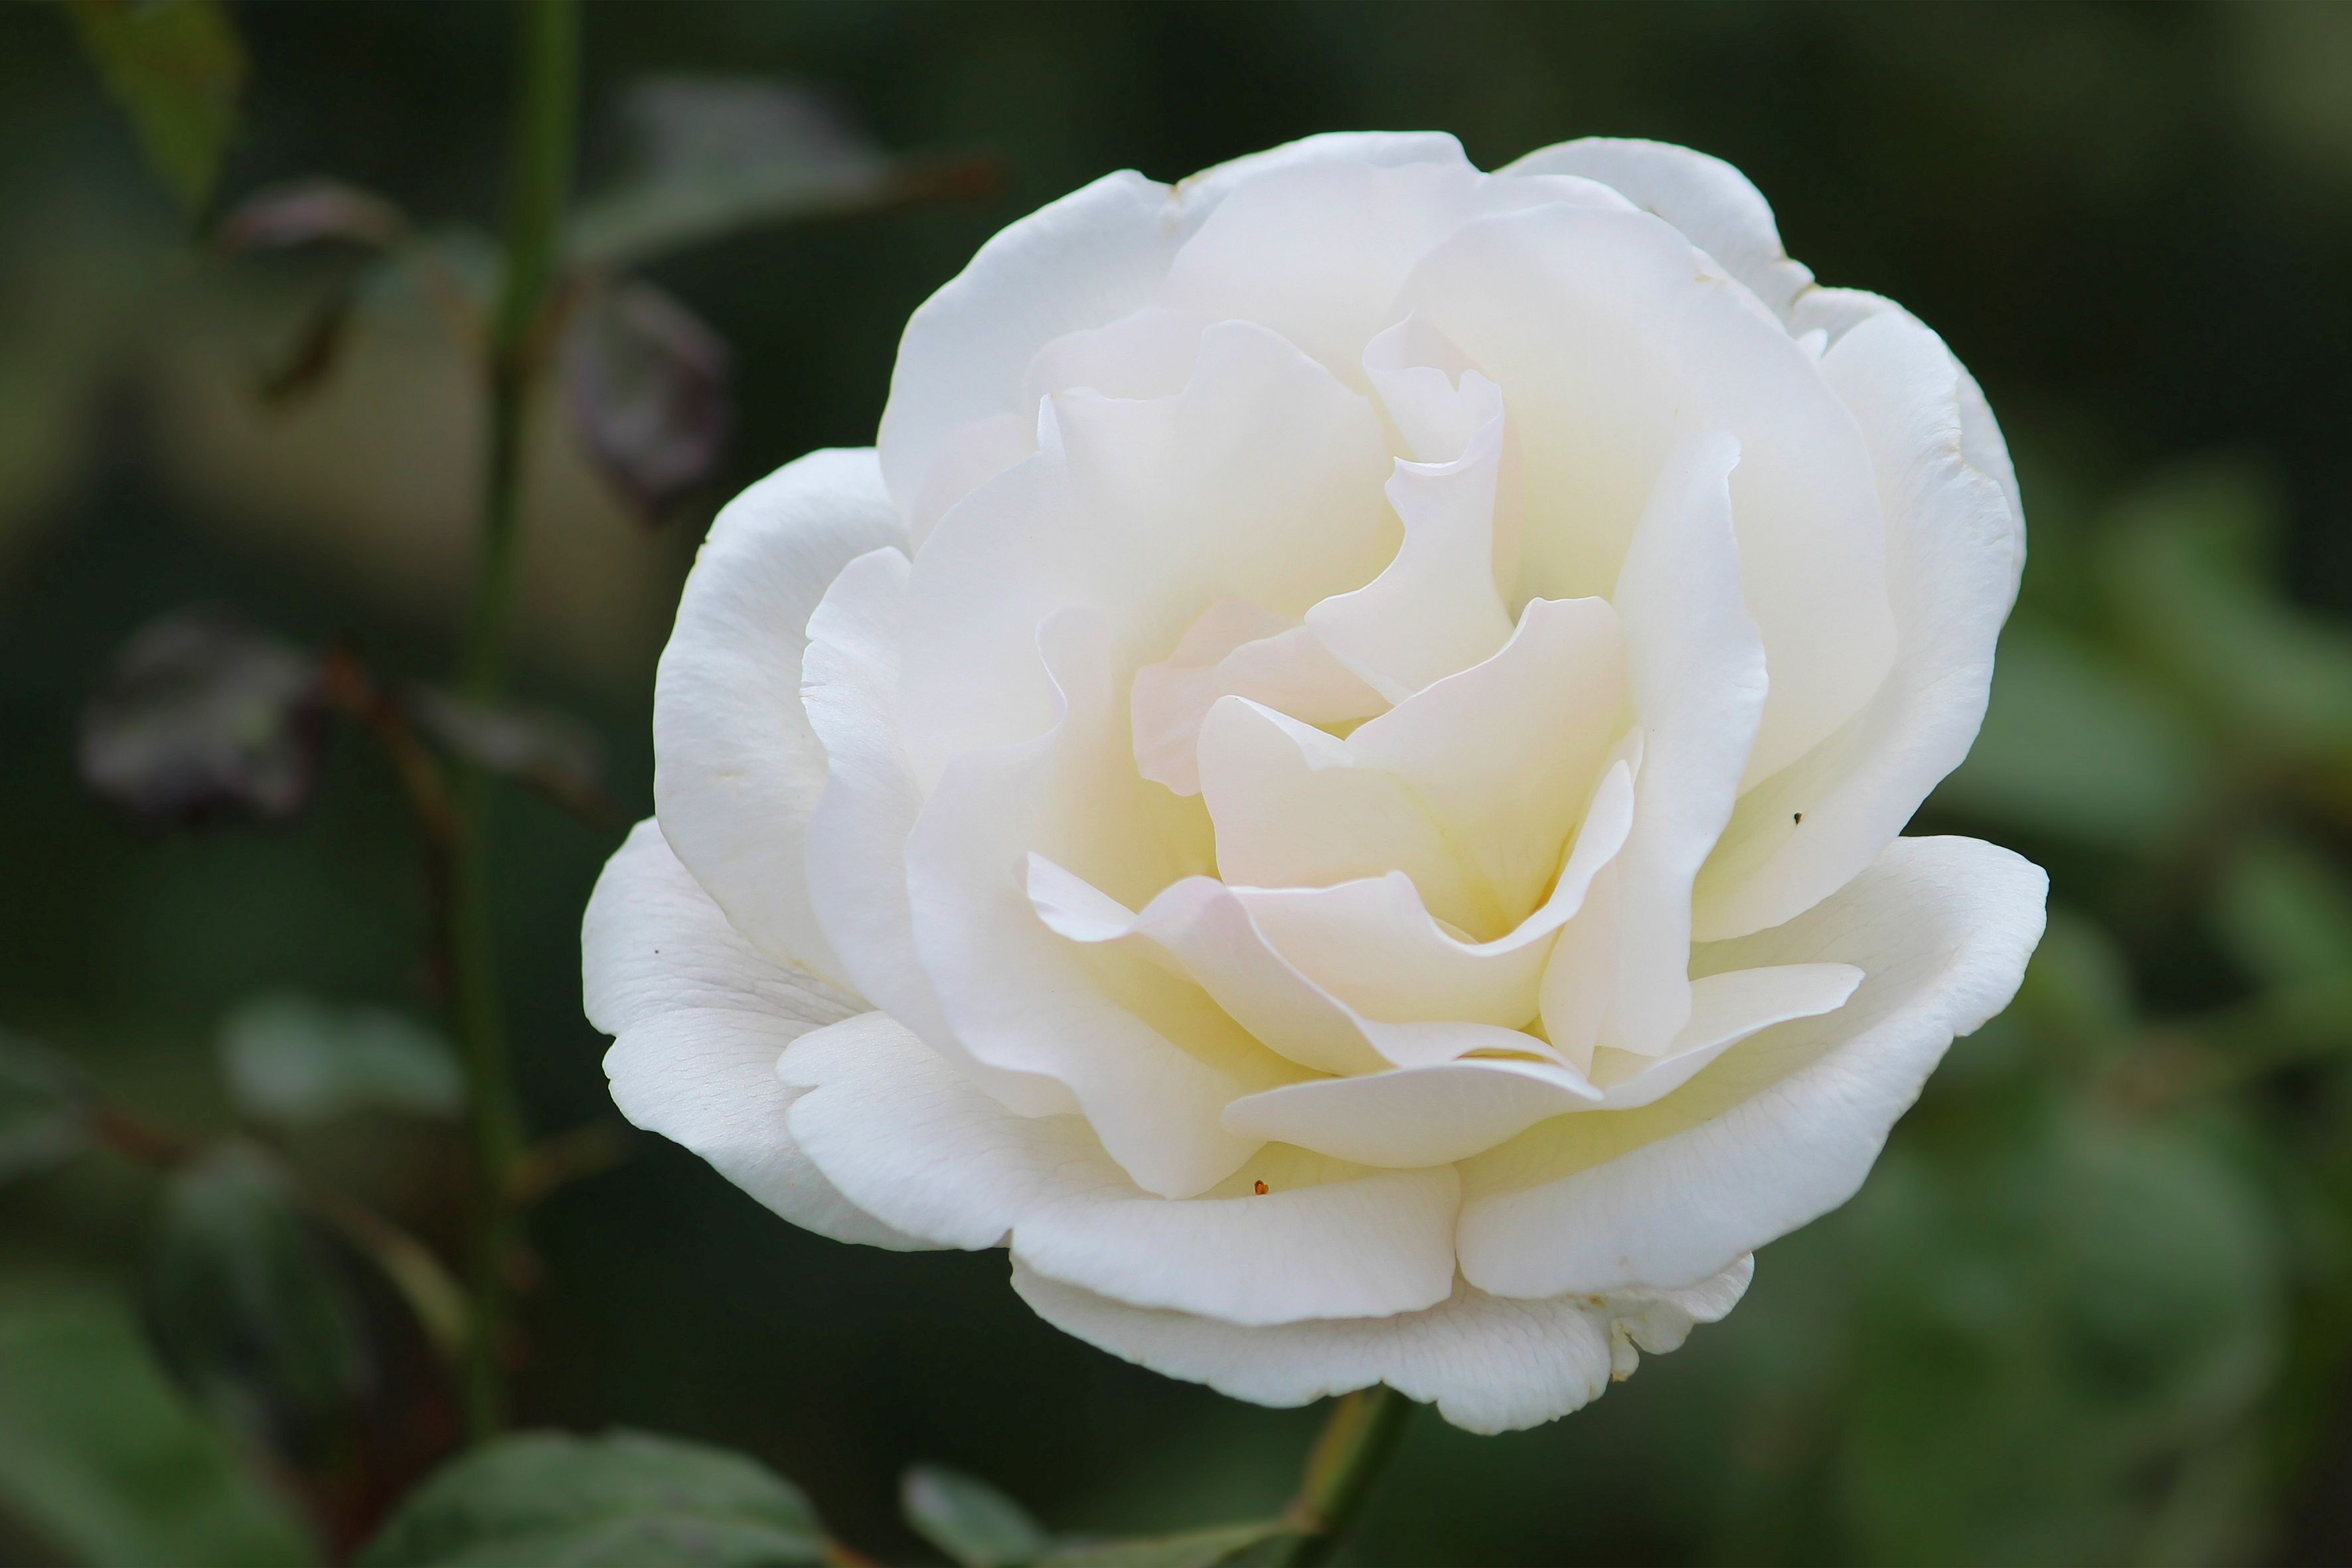
blossom, plant, flower, petal, bloom, rose, botany, flora, floribunda, rose bloom, macro photography, flowering plant, garden roses, rose family, fashion rose, burnet rose, plant stem, land plant, rosa centifolia, rose order